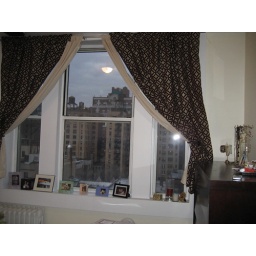
Large window in bedroom